Roger Avary

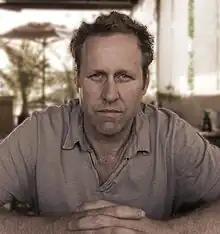
Avary in 2012

Roger Roberts Avary (born August 23, 1965) is a Canadian-American film director, screenwriter and producer. He is best known for his work with Quentin Tarantino on the script for "Pulp Fiction" (1994), for which they won Best Original Screenplay at the 67th Academy Awards. Avary has also directed films such as "Killing Zoe" (1993) and "The Rules of Attraction" (2002), and wrote the screenplays for "Silent Hill" (2006) and "Beowulf" (2007).